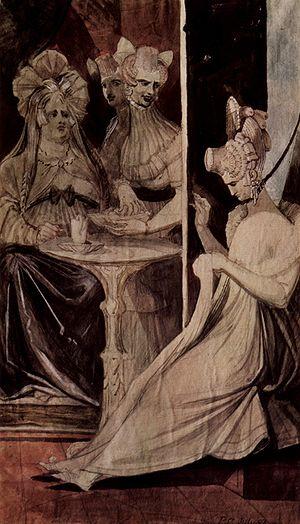
A Vindication of the Rights of Woman: with Strictures on Political and Moral Subjects traduit en français par Défense des droits de la femme ou Défense des droits des femmes, suivie de quelques considérations sur des sujets politiques et moraux, publié en 1792 par l’écrivaine britannique Mary Wollstonecraft, est un essai féministe, l'un des tout premiers du genre.